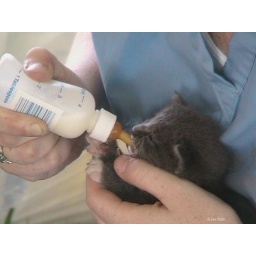
Kitten was found by returning family in tree that was on their house